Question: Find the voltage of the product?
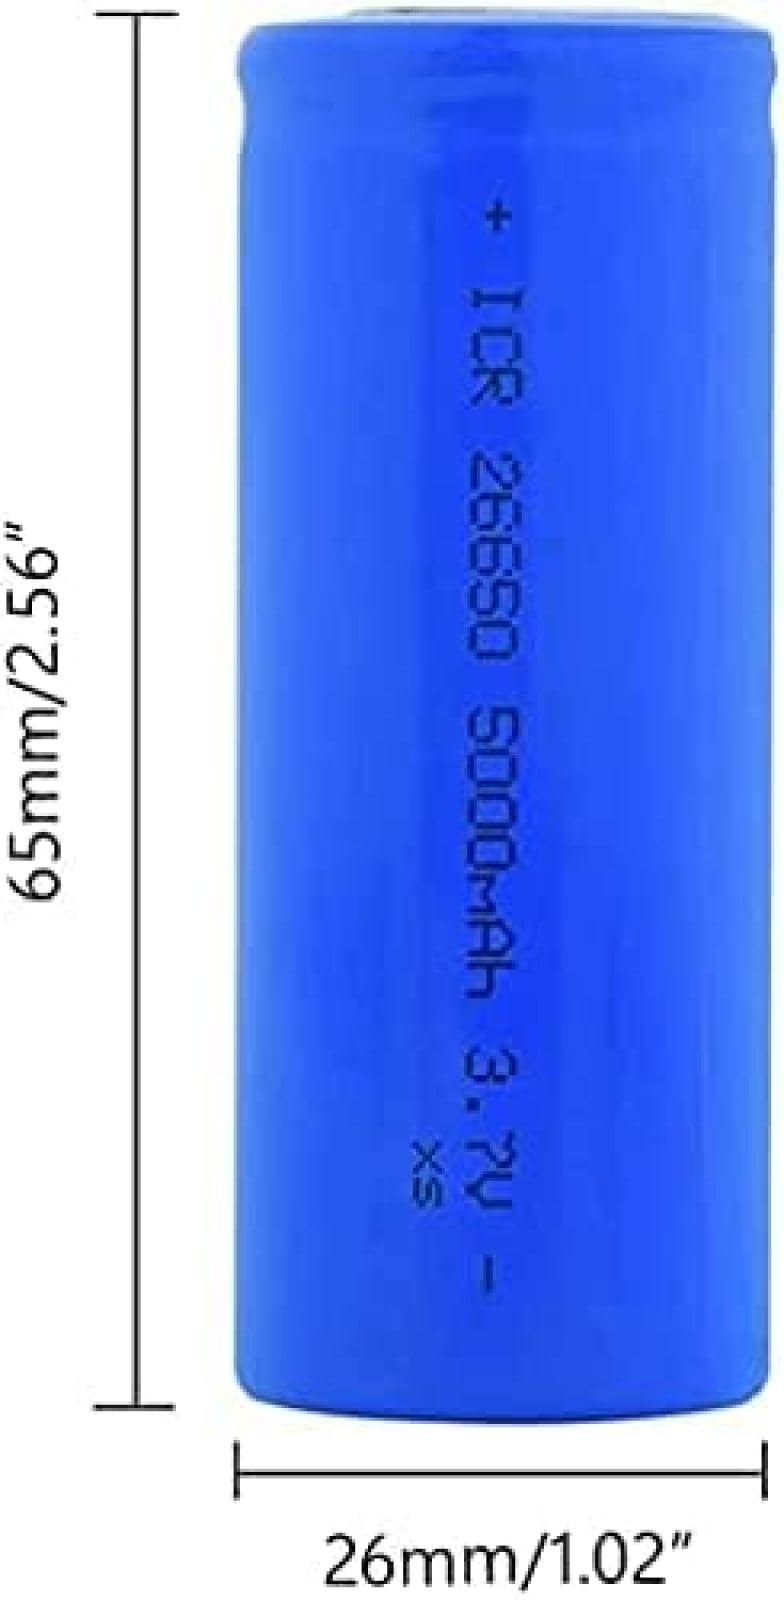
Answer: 3.7 volt